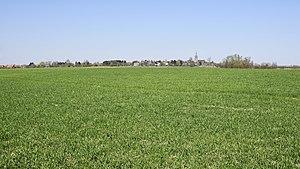
Mons-en-Pévèle - champ de bataille de 1304, vue vers le nord